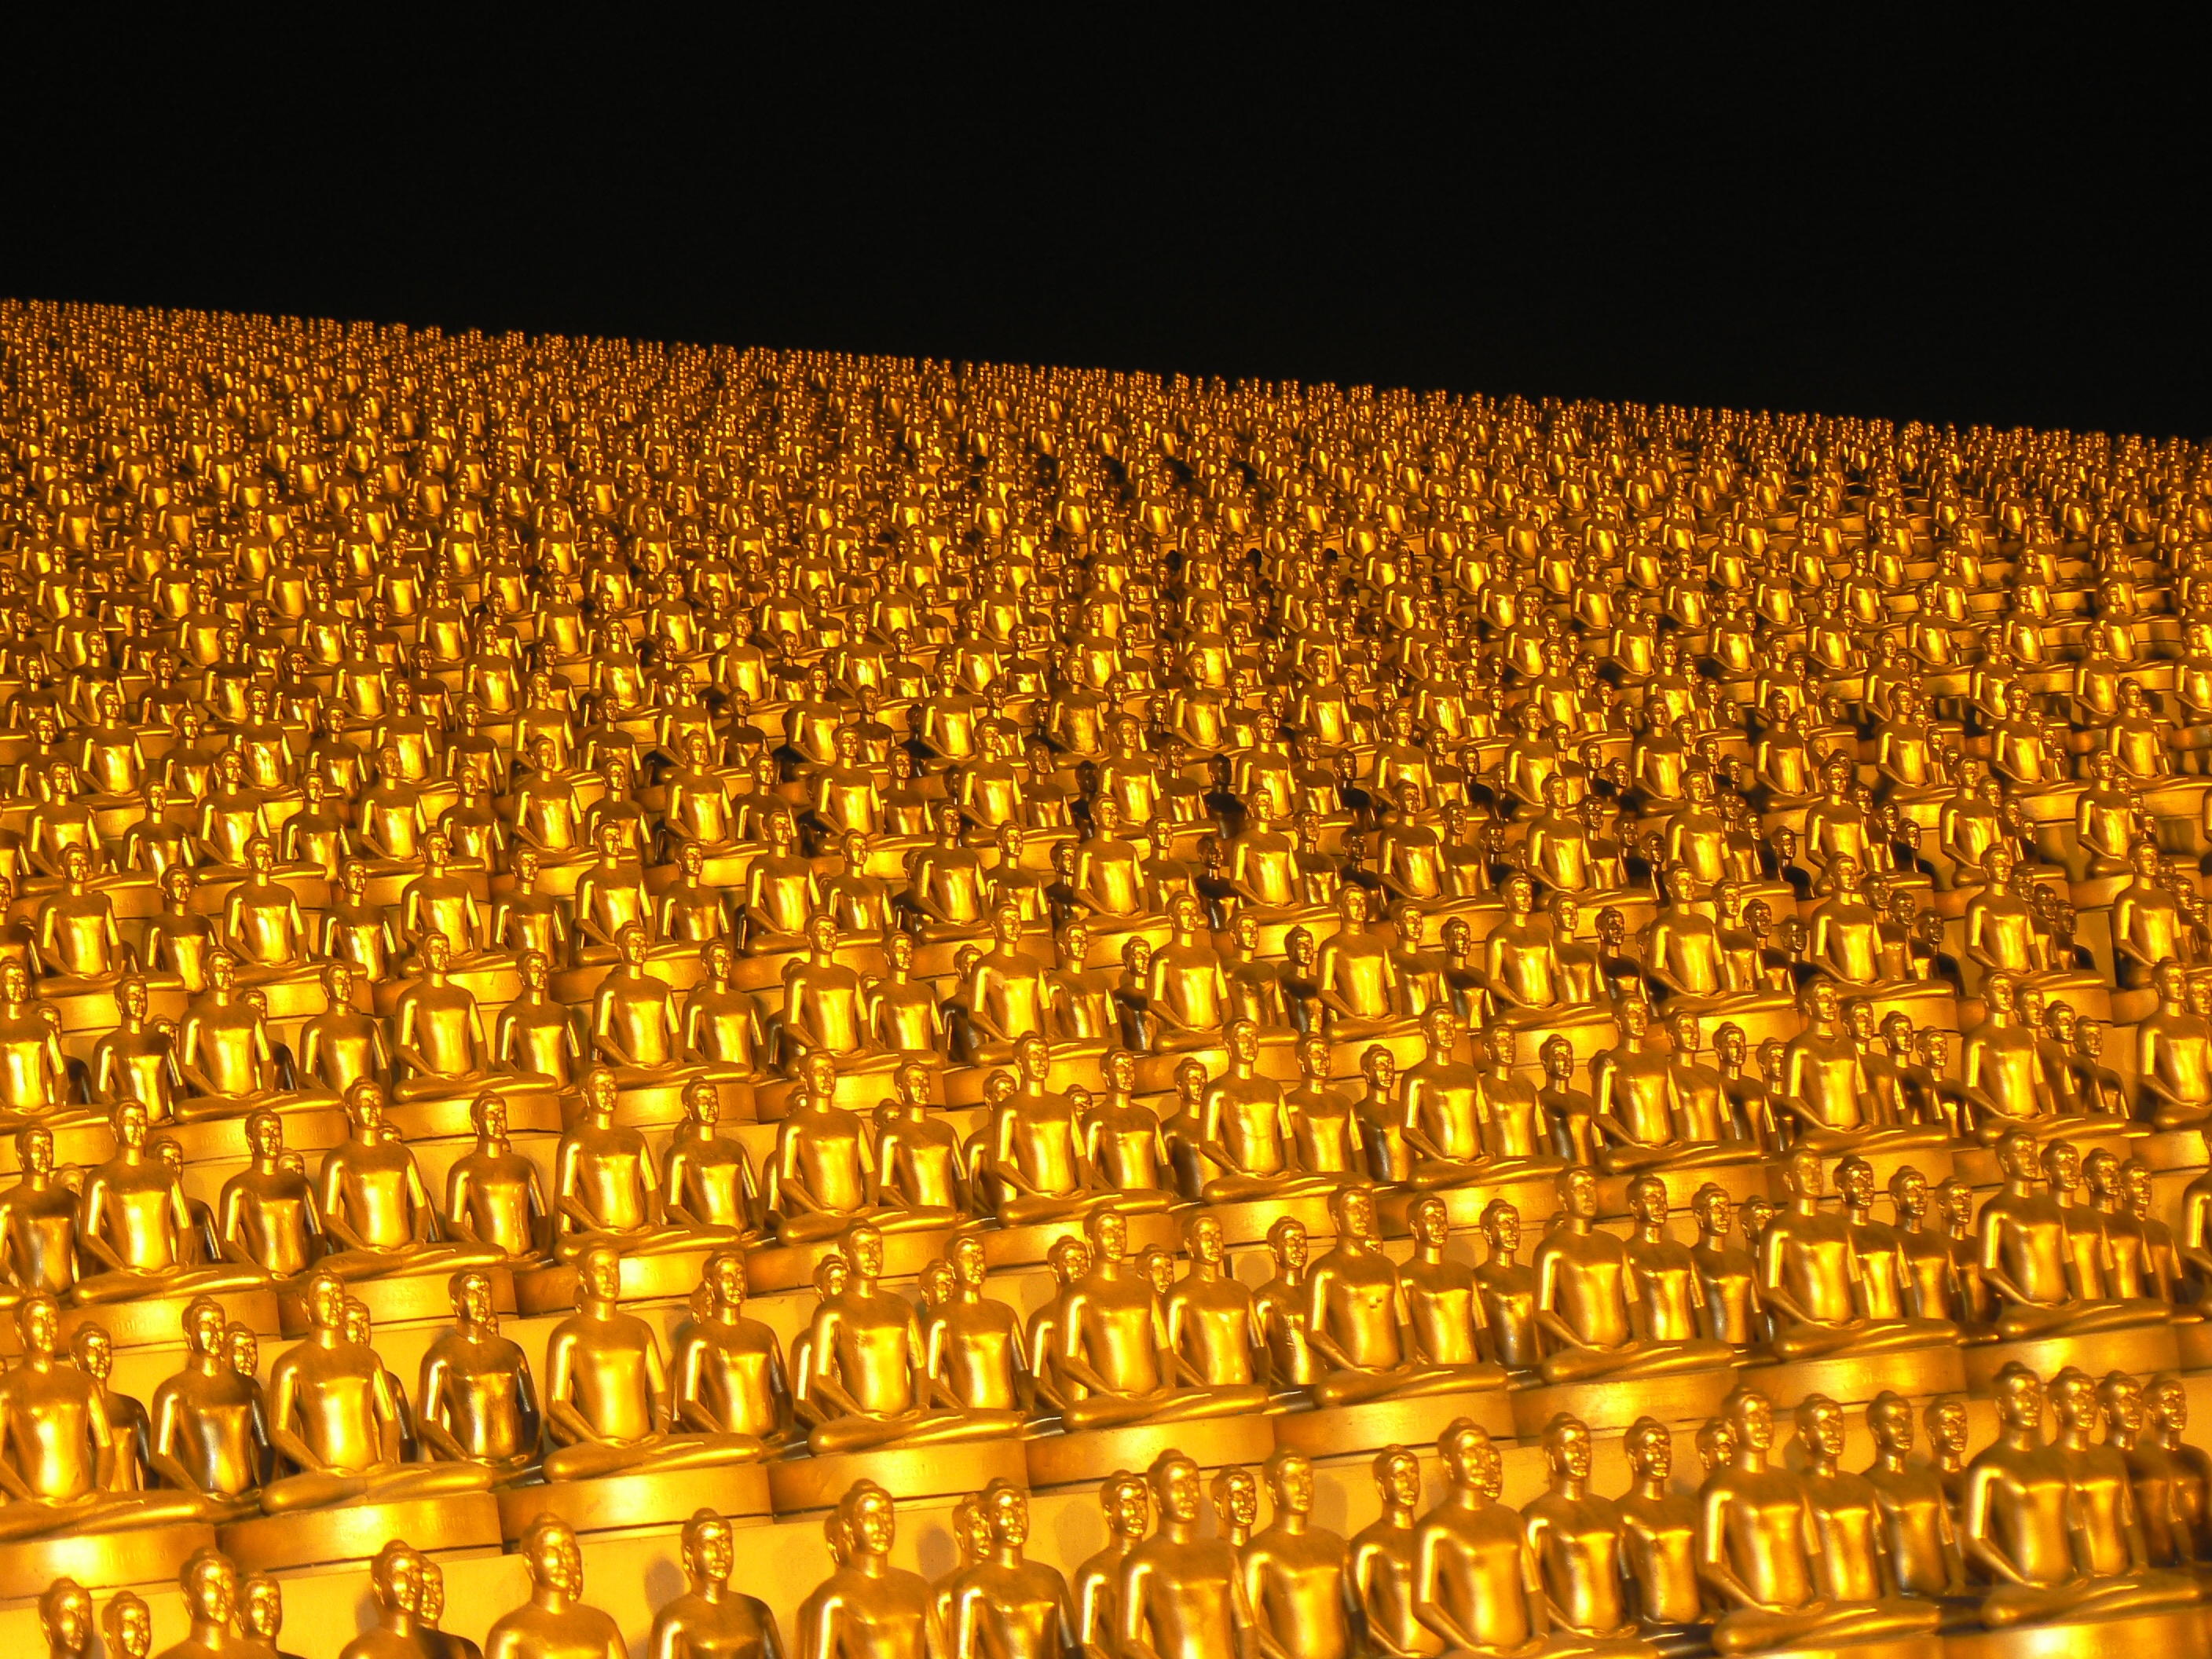
light, monument, pattern, metal, buddhism, religion, yellow, lighting, material, thailand, font, gold, temple, statues, sphere, buddha, million, thai, pagoda, wat, buddhists, dhammakaya pagoda, phra dhammakaya, more than, budhas, dhammakaya movement